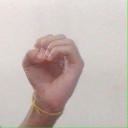
अक्षर: ऊ